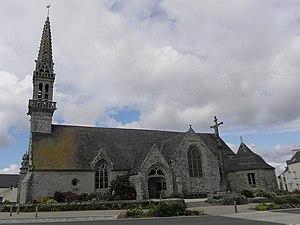
Vue méridionale de l'église Saint-Cadoan de Poullan-sur-Mer (29).
Poullan-sur-Mer [pulɑ̃ syʁ mɛʁ] est une commune du département du Finistère, dans la région Bretagne, en France.